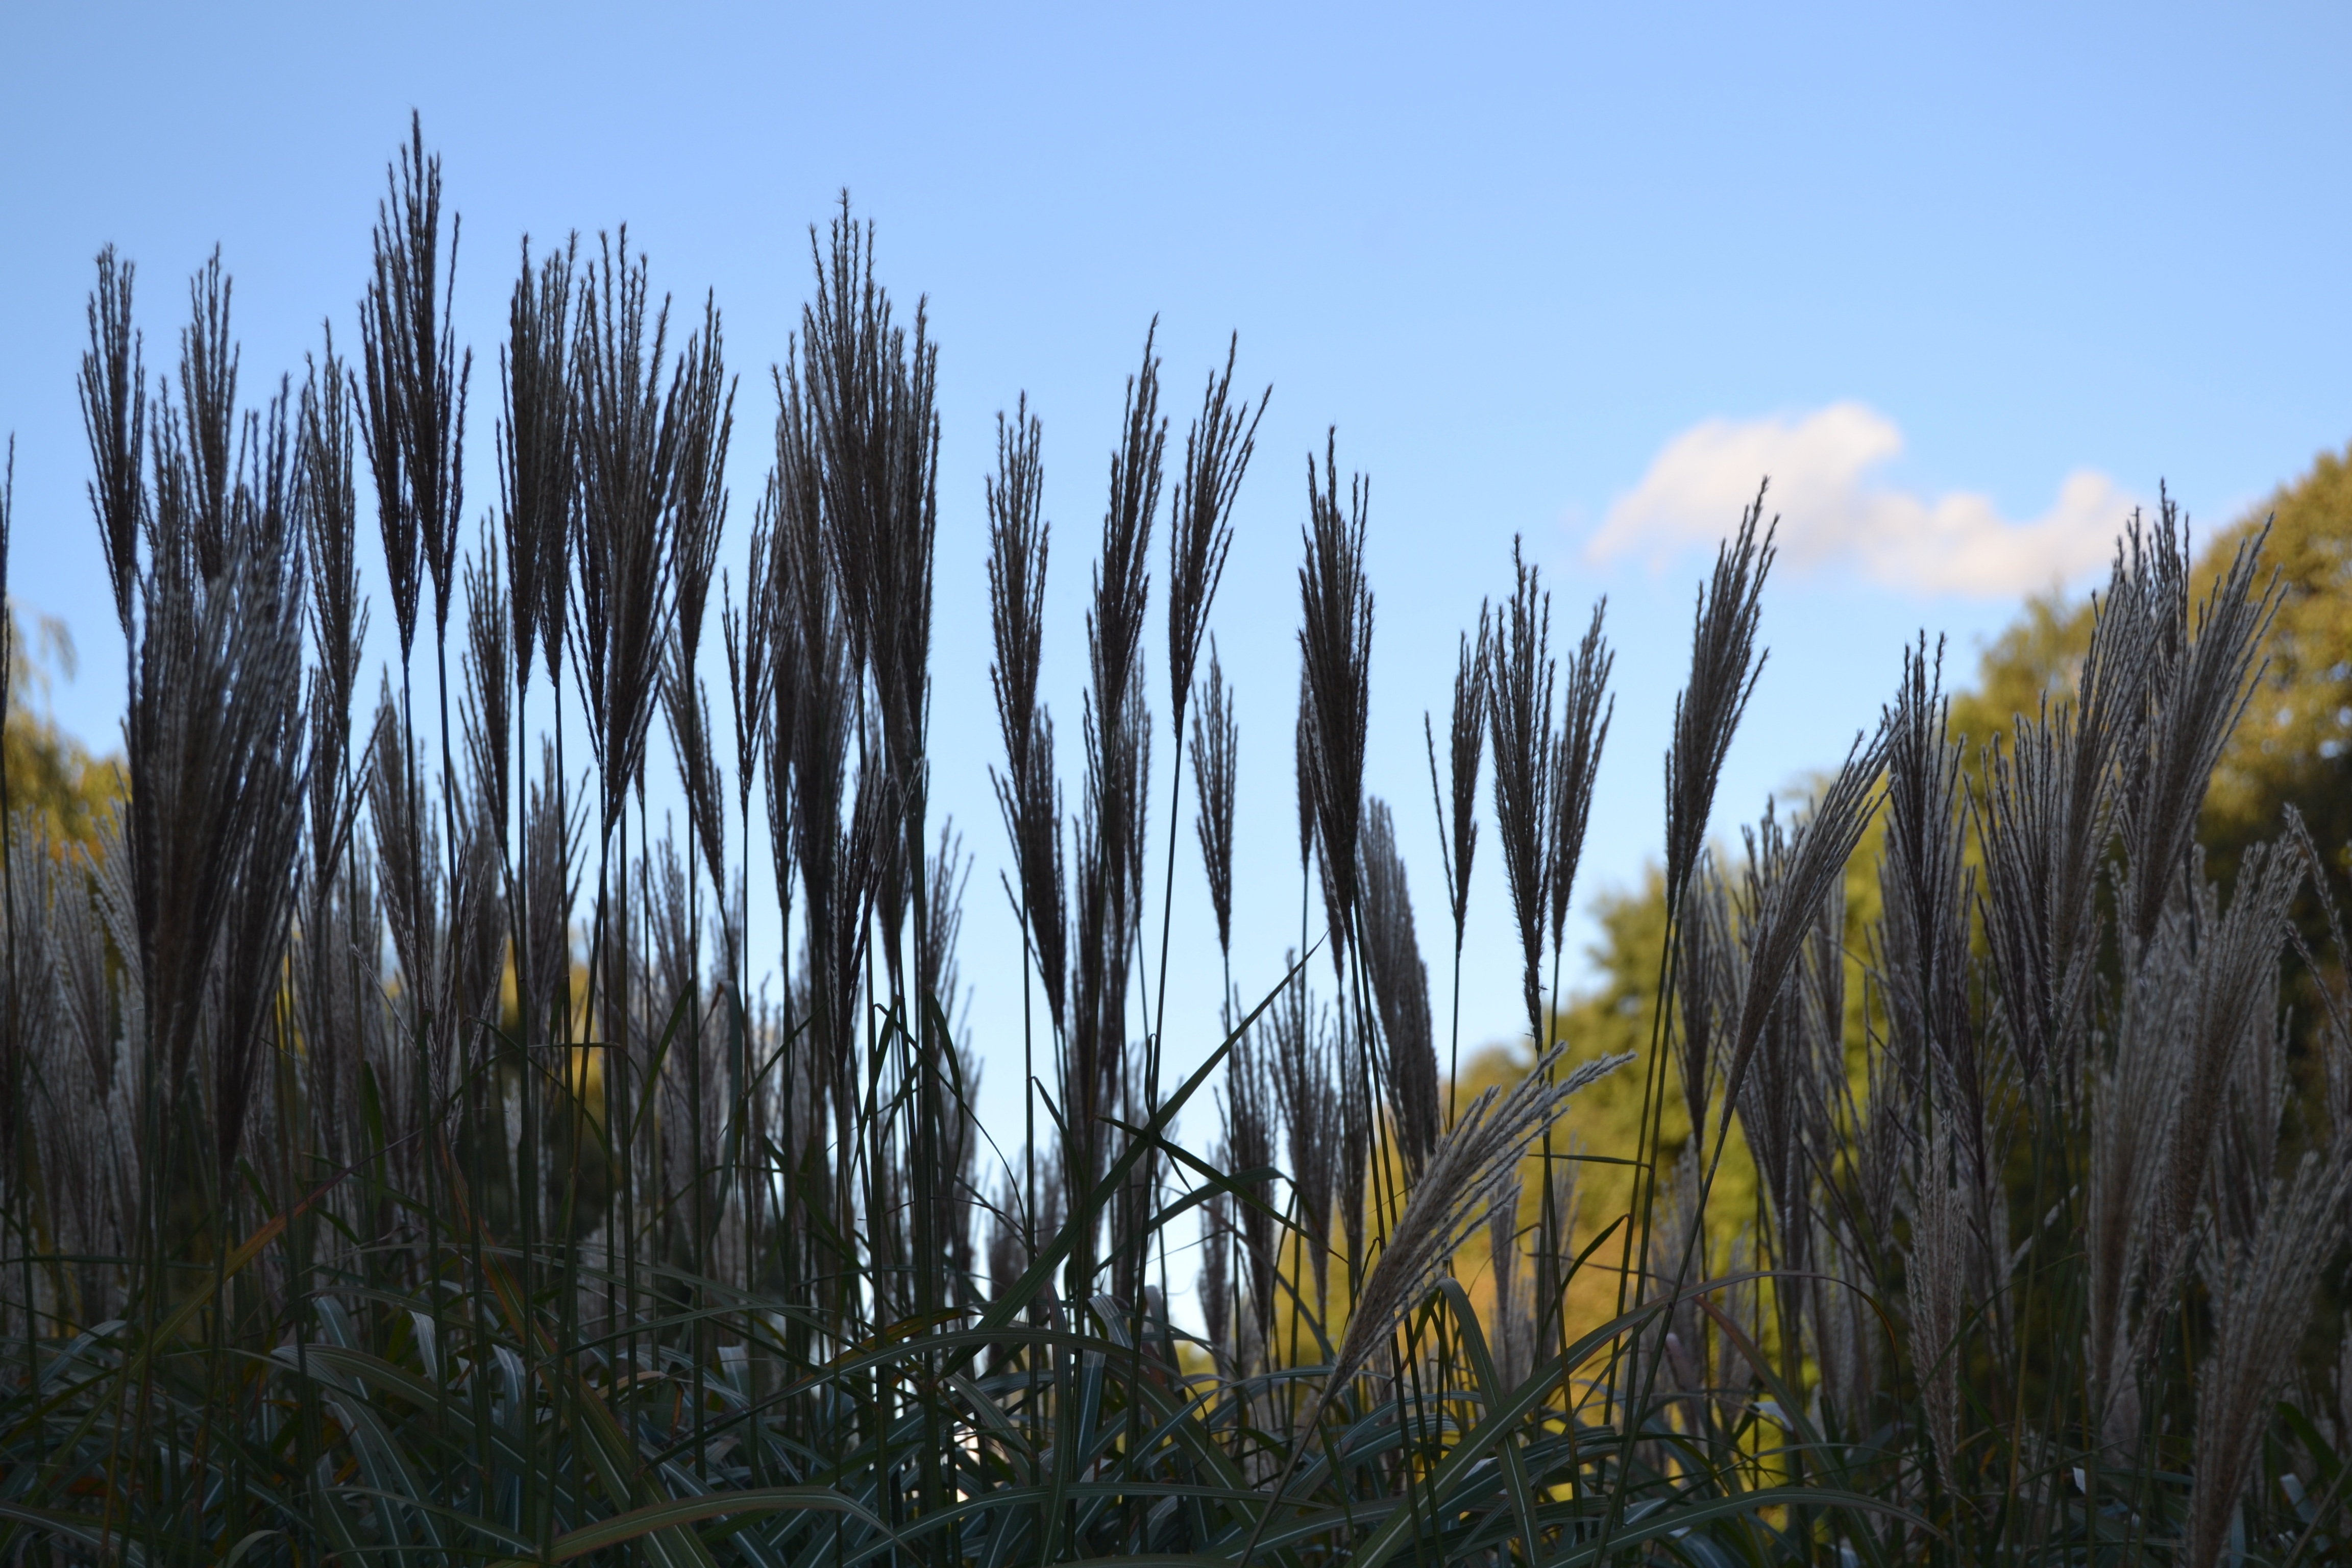
landscape, tree, nature, forest, grass, wilderness, mountain, plant, prairie, sunlight, morning, leaf, reed, autumn, flora, season, ridge, wetland, habitat, ecosystem, biome, idyle, natural environment, atmospheric phenomenon, grass family, woody plant, phragmites